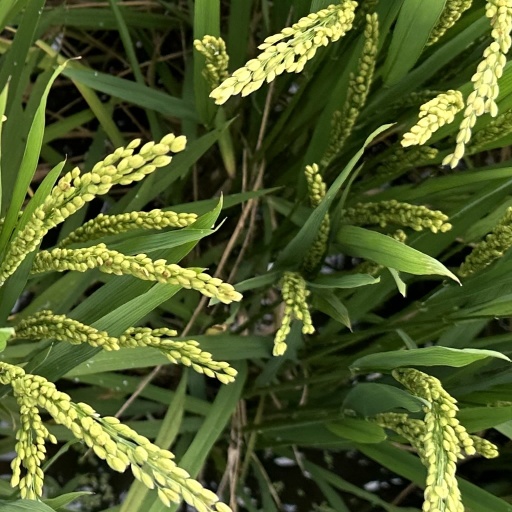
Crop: rice